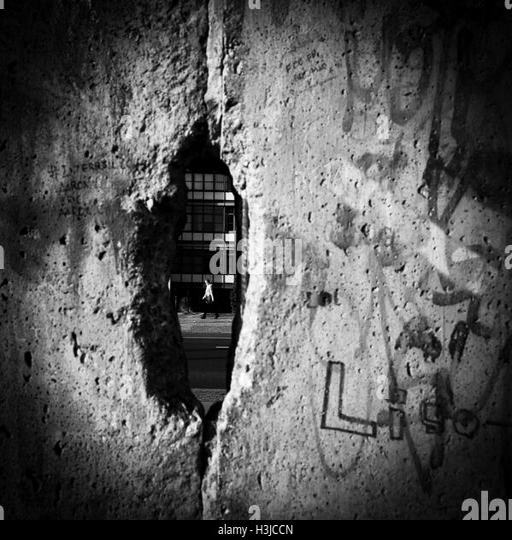
a view through a hole in the city